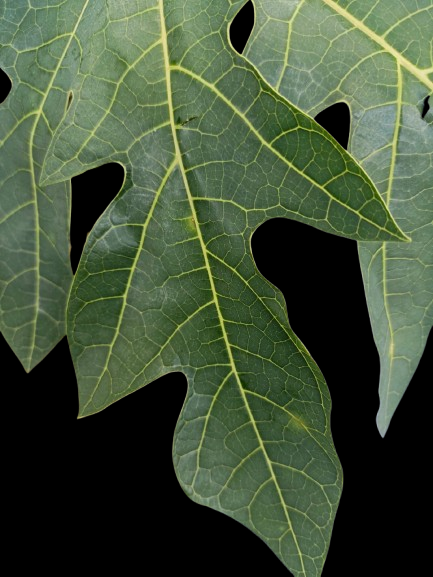
Crop: Papaya
Label: Healthy_leaf